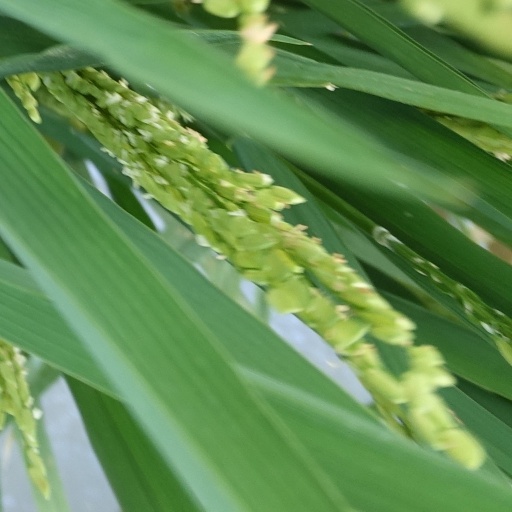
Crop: rice